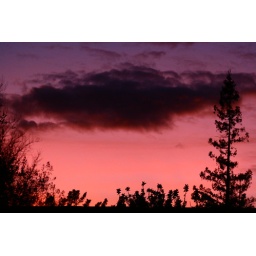
Just managed to get the trees on the side and the cloud in the middle.